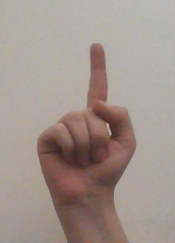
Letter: bb